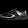
Label: Sneaker